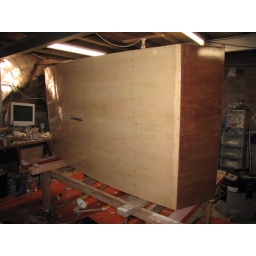
Plus a view of the very large rock that the house sits on, bathed in morning sunlight...